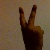
The image shows a hand gesture representing the number 2 in Indian Sign Language.